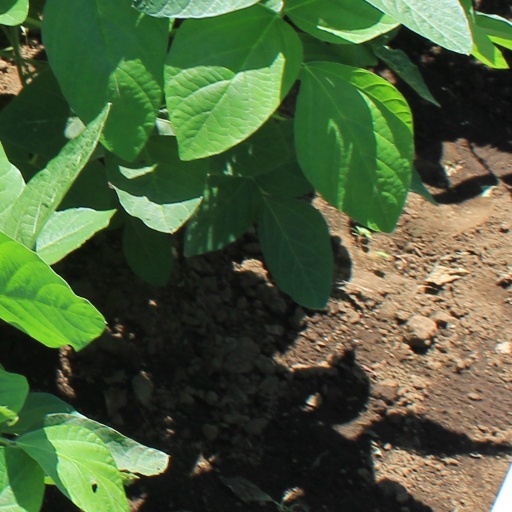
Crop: soybean